John William Vessey Jr.

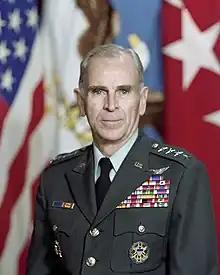
Official portrait, 1983

John William "Jack" Vessey Jr. (29 June 1922 – 18 August 2016) was a career officer in the United States Army. He attained the rank of general, and was most notable for his service as the tenth chairman of the Joint Chiefs of Staff.